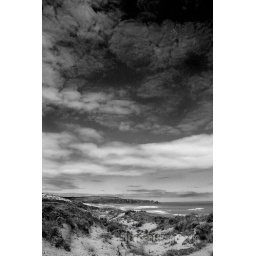
Vast expanse of clear blue skies meeting land in Cape Woolamai, Phillip Island, Australia.